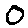
Label: 0